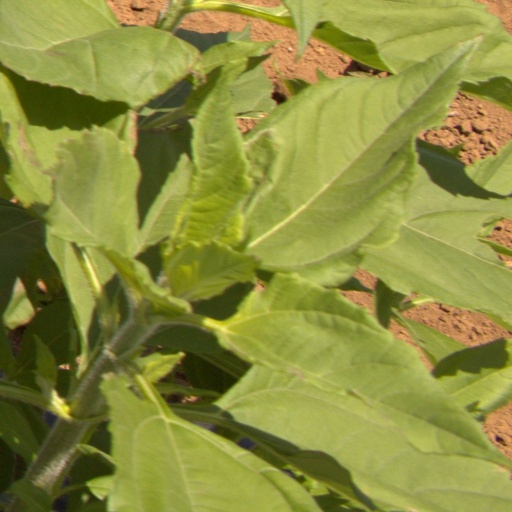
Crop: Jerusalem artichoke